John Tuckfield

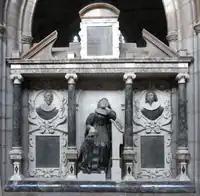
Tuckfield Monument in Crediton Church

Many have stated that his son and heir was John Tuckfield (1555–1630) of Tedburn St Mary and Little Fulford in the parish of Shobrooke, near Crediton, Devon. However the only evidence of progeny is the record of two daughters: Katherine, widow of Rykard and wife of William Waye; and apparently another daughter, also Katherine wife of John Robyns. John Tuckfield (1555–1630) of Tedburn St Mary, later of Little Fulford, was the son of John Tuckfield (c. 1530–1586/89) of Crediton, himself the son of William Tuckfield clothier of Crediton (d. c. 1565) and his wife Joan daughter of John Kene of Upton Hellions. John's sculpted bust survives on the left-hand side of the "Tuckfield Monument" erected by his son Thomas in the chancel of Holy Cross Church, Crediton. A black stone tablet below is inscribed: